Kat kyi kaik
Also known as:
ja - Japanese: カッチーカイ
jv - Javanese: Kat kyi kaik
vi - Vietnamese: Kat kyi kaik
Category: noodle (stir-fried noodle, rice noodle)
Cuisine: Burmese
Associated cuisines: Burmese, Singaporean, Malaysian
Area: Myeik
Countries: Myanmar
Region: South Eastern Asia

The dish consists of wide, flat rice noodles fried with squid slices, bean sprouts, prawns, steamed garden pea, spring onion, pepper and dark soy sauce.

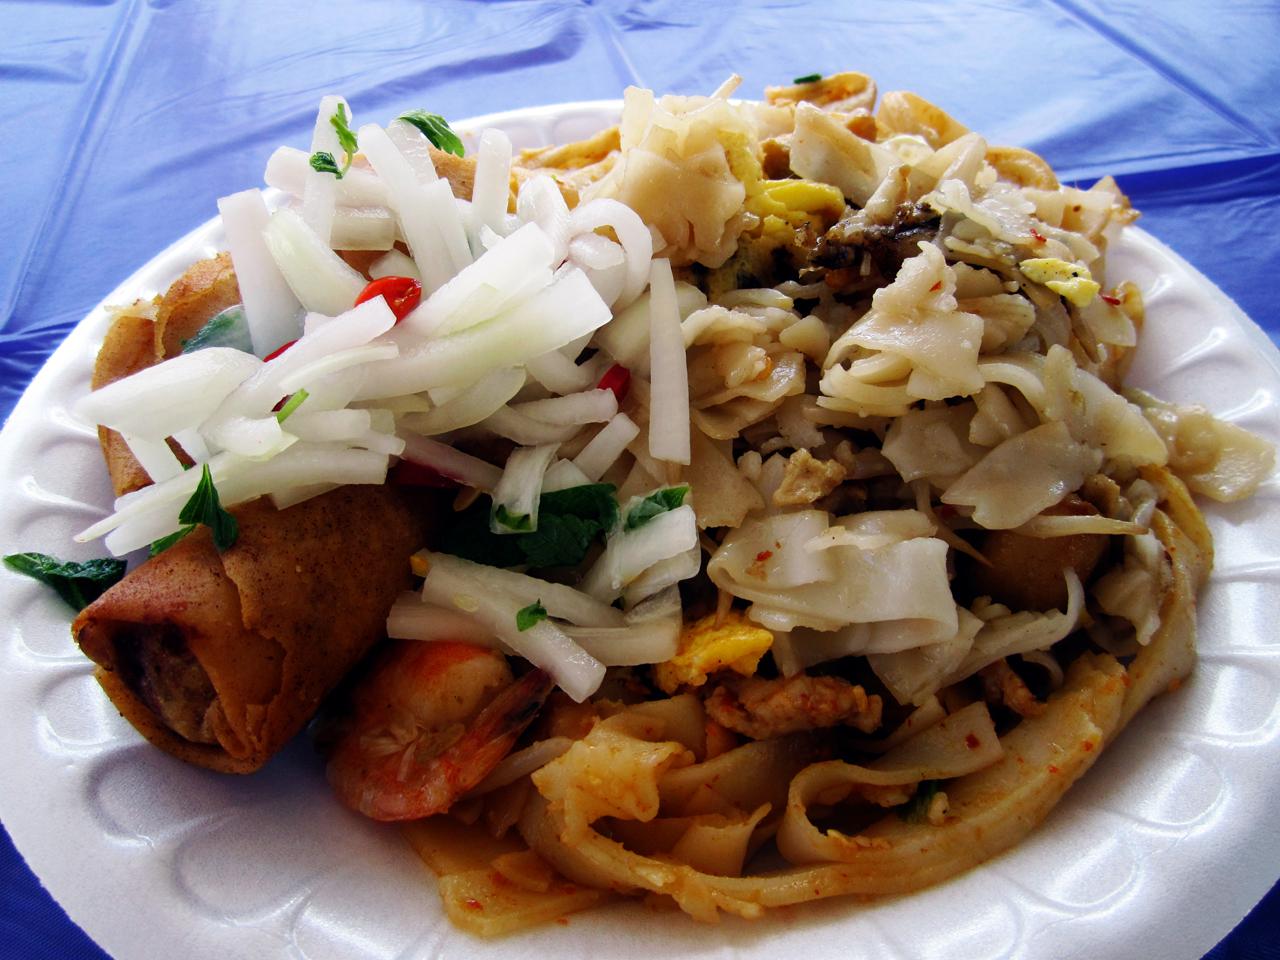